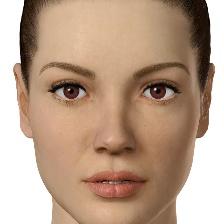
Label: faces